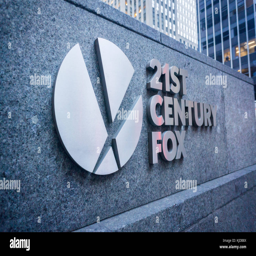
the logo on the headquarters